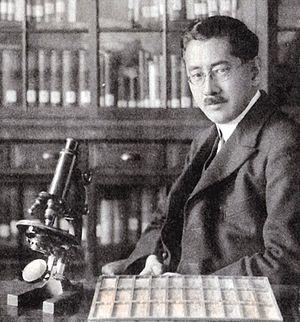
Gennosuke Fuse est un anatomiste japonais de l'ère Meiji.